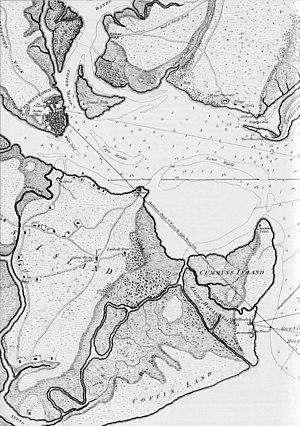
Charleston Harbor in 1776.
La bataille de Sullivan's Island se déroule le 28 juin 1776 à Sullivan's Island près de Charleston en Caroline du Sud durant la guerre d'indépendance des États-Unis. Elle prend place lors de la première tentative britannique de capturer Charleston alors aux mains des patriotes américains. Elle est aussi parfois appelée premier siège de Charleston, en raison du siège britannique de 1780.